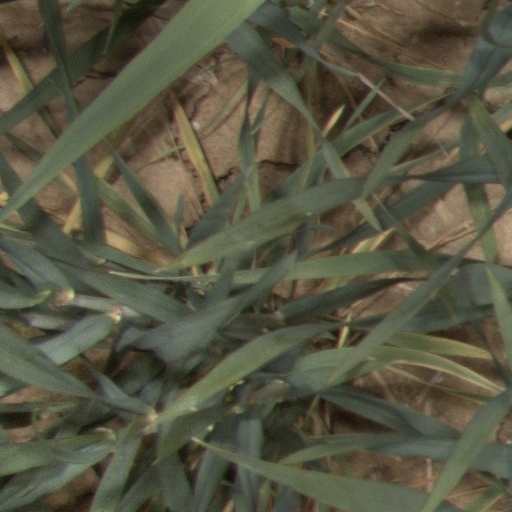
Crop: wheat